Wood

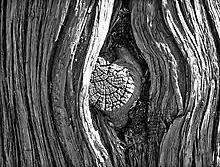
A knot on a tree trunk

As a tree grows, lower branches often die, and their bases may become overgrown and enclosed by subsequent layers of trunk wood, forming a type of imperfection known as a knot. The dead branch may not be attached to the trunk wood except at its base and can drop out after the tree has been sawn into boards. Knots affect the technical properties of the wood, usually reducing tension strength, but may be exploited for visual effect. In a longitudinally sawn plank, a knot will appear as a roughly circular "solid" (usually darker) piece of wood around which the grain of the rest of the wood "flows" (parts and rejoins). Within a knot, the direction of the wood (grain direction) is up to 90 degrees different from the grain direction of the regular wood.